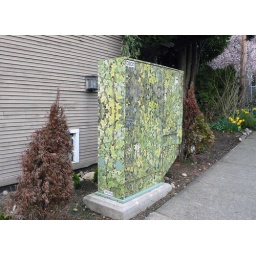
most of Van's utility boxes are wrapped in vinyl flora motifs...freakin' absurd.